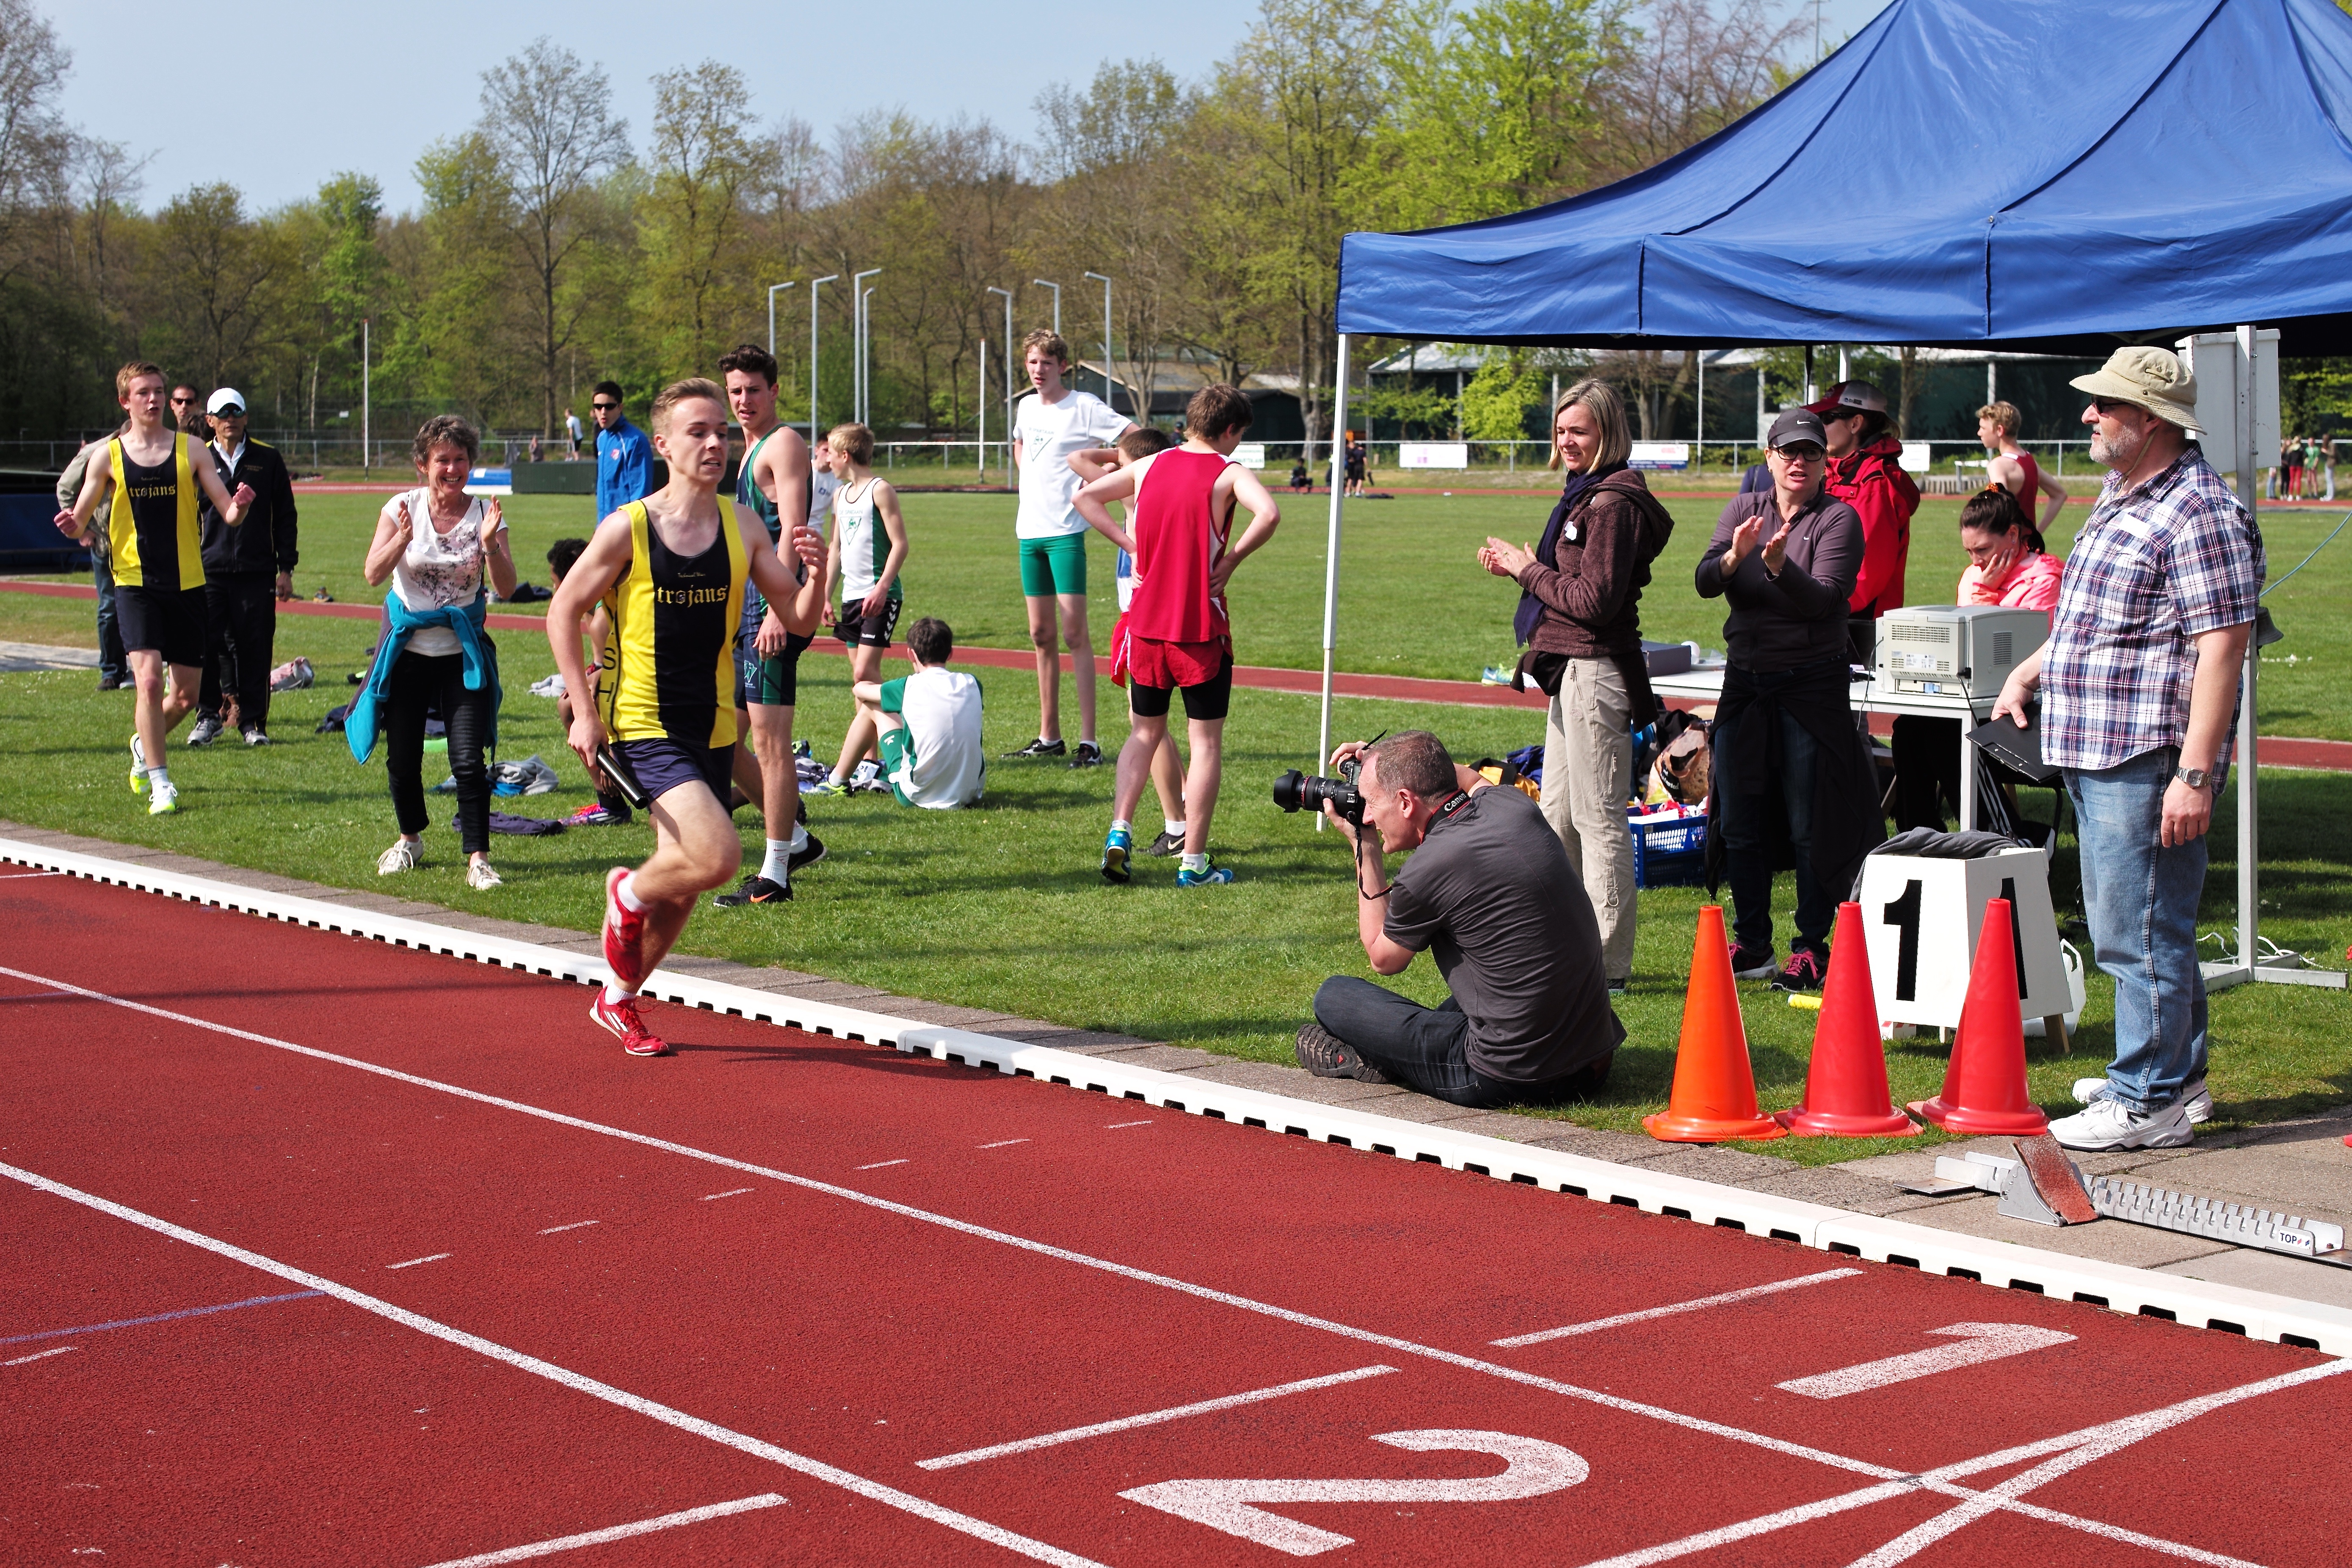
track, running, run, runner, ash, race, competition, holland, hague, netherlands, international, girls, m, american, sports, boys, 50, school, runners, endurance, junior, leica, 240, summilux, varsity, athletics, meet, sprint, physical exercise, human action, endurance sports, duathlon, track and field athletics, middle distance running, 800 metres